WNBA Basketball Executive of the Year

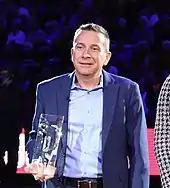
Curt Miller, shown here accepting the 2017 WNBA Coach of the Year Award, was also the league's first Executive of the Year, winning that award in the same season.

The WNBA Basketball Executive of the Year Award is an annual Women's National Basketball Association (WNBA) award first presented after the league's 2017 regular season. The winner is selected at the end of the regular season by a panel consisting of one executive from each of the WNBA's 12 teams, each of whom casts a vote for first, second and third place. Panel members are not allowed to vote for themselves. Each first-place vote is worth five points; each second-place vote is worth three points; and each third-place vote is worth one point. The person with the highest point total, regardless of the number of first-place votes, wins the award.